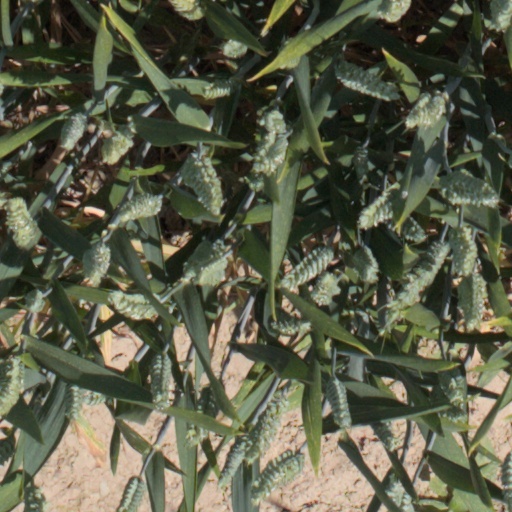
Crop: wheat